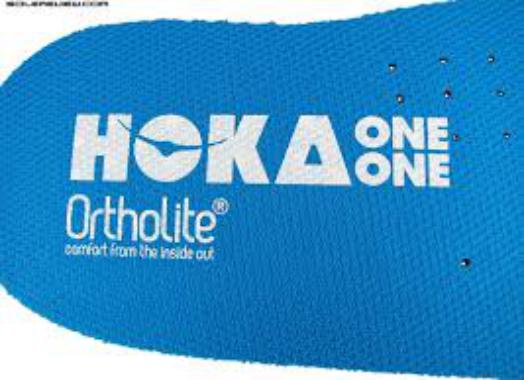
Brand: Hoka One One
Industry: Clothes